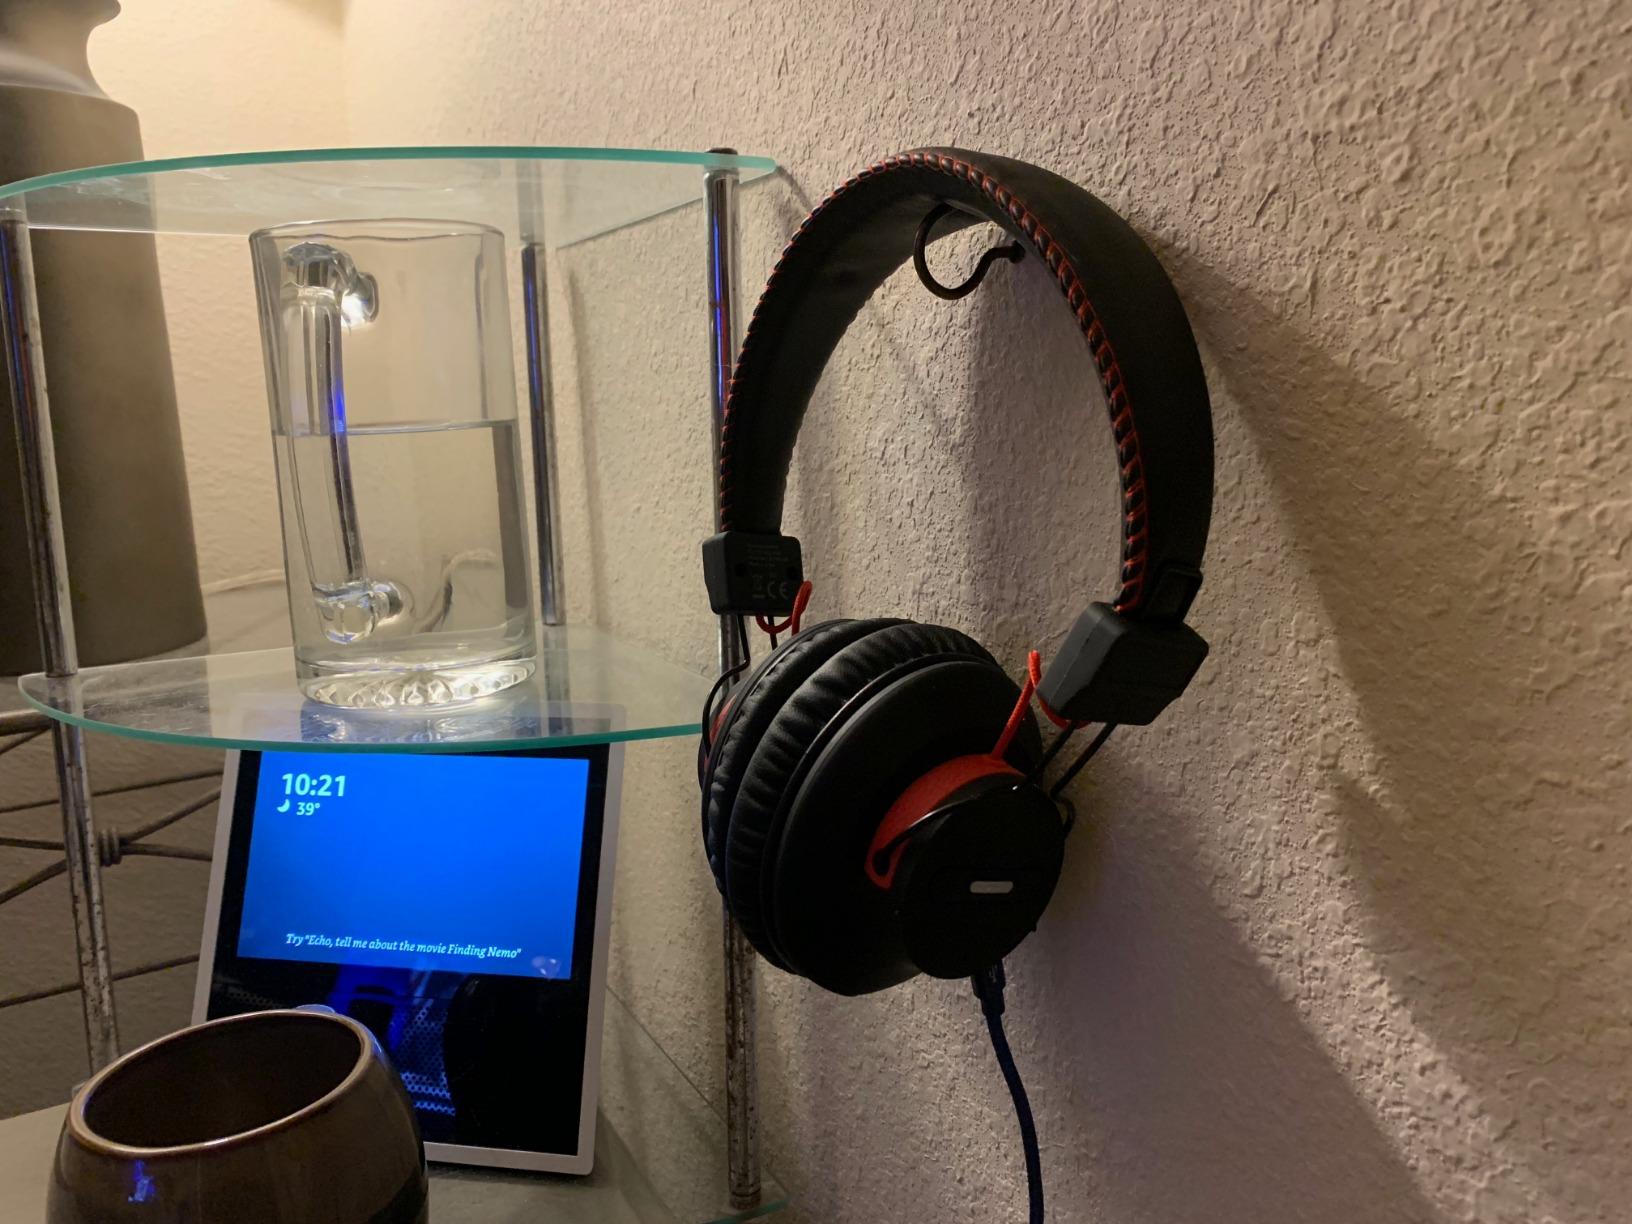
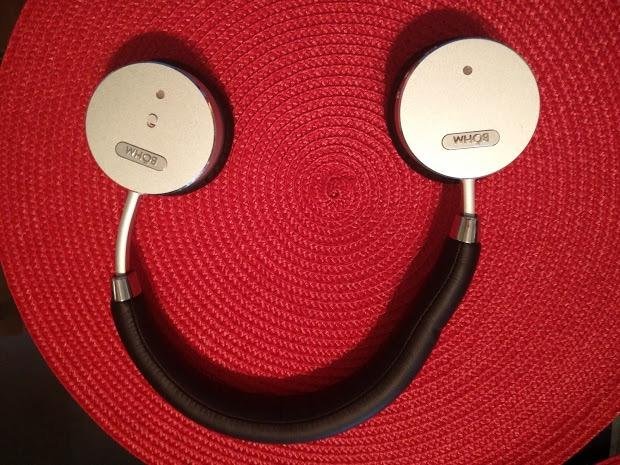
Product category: headphones
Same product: no